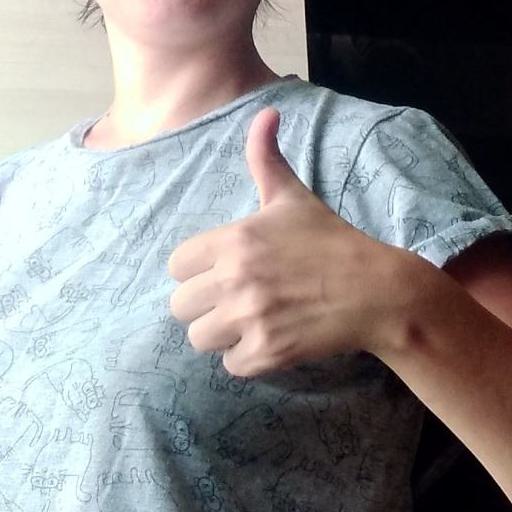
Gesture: like